USS Niagara Falls

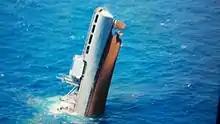
Ex-"Niagara Falls" sinking on 14 July 2012

"Niagara Falls" was decommissioned in September 1994 and assigned to the Military Sealift Command where she was placed in service on 23 September 1994 as USNS "Niagara Falls" (T-AFS-3), assigned to the Naval Fleet Auxiliary Force.